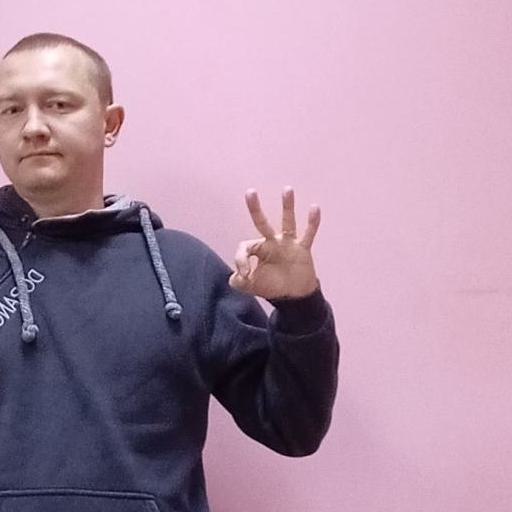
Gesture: ok